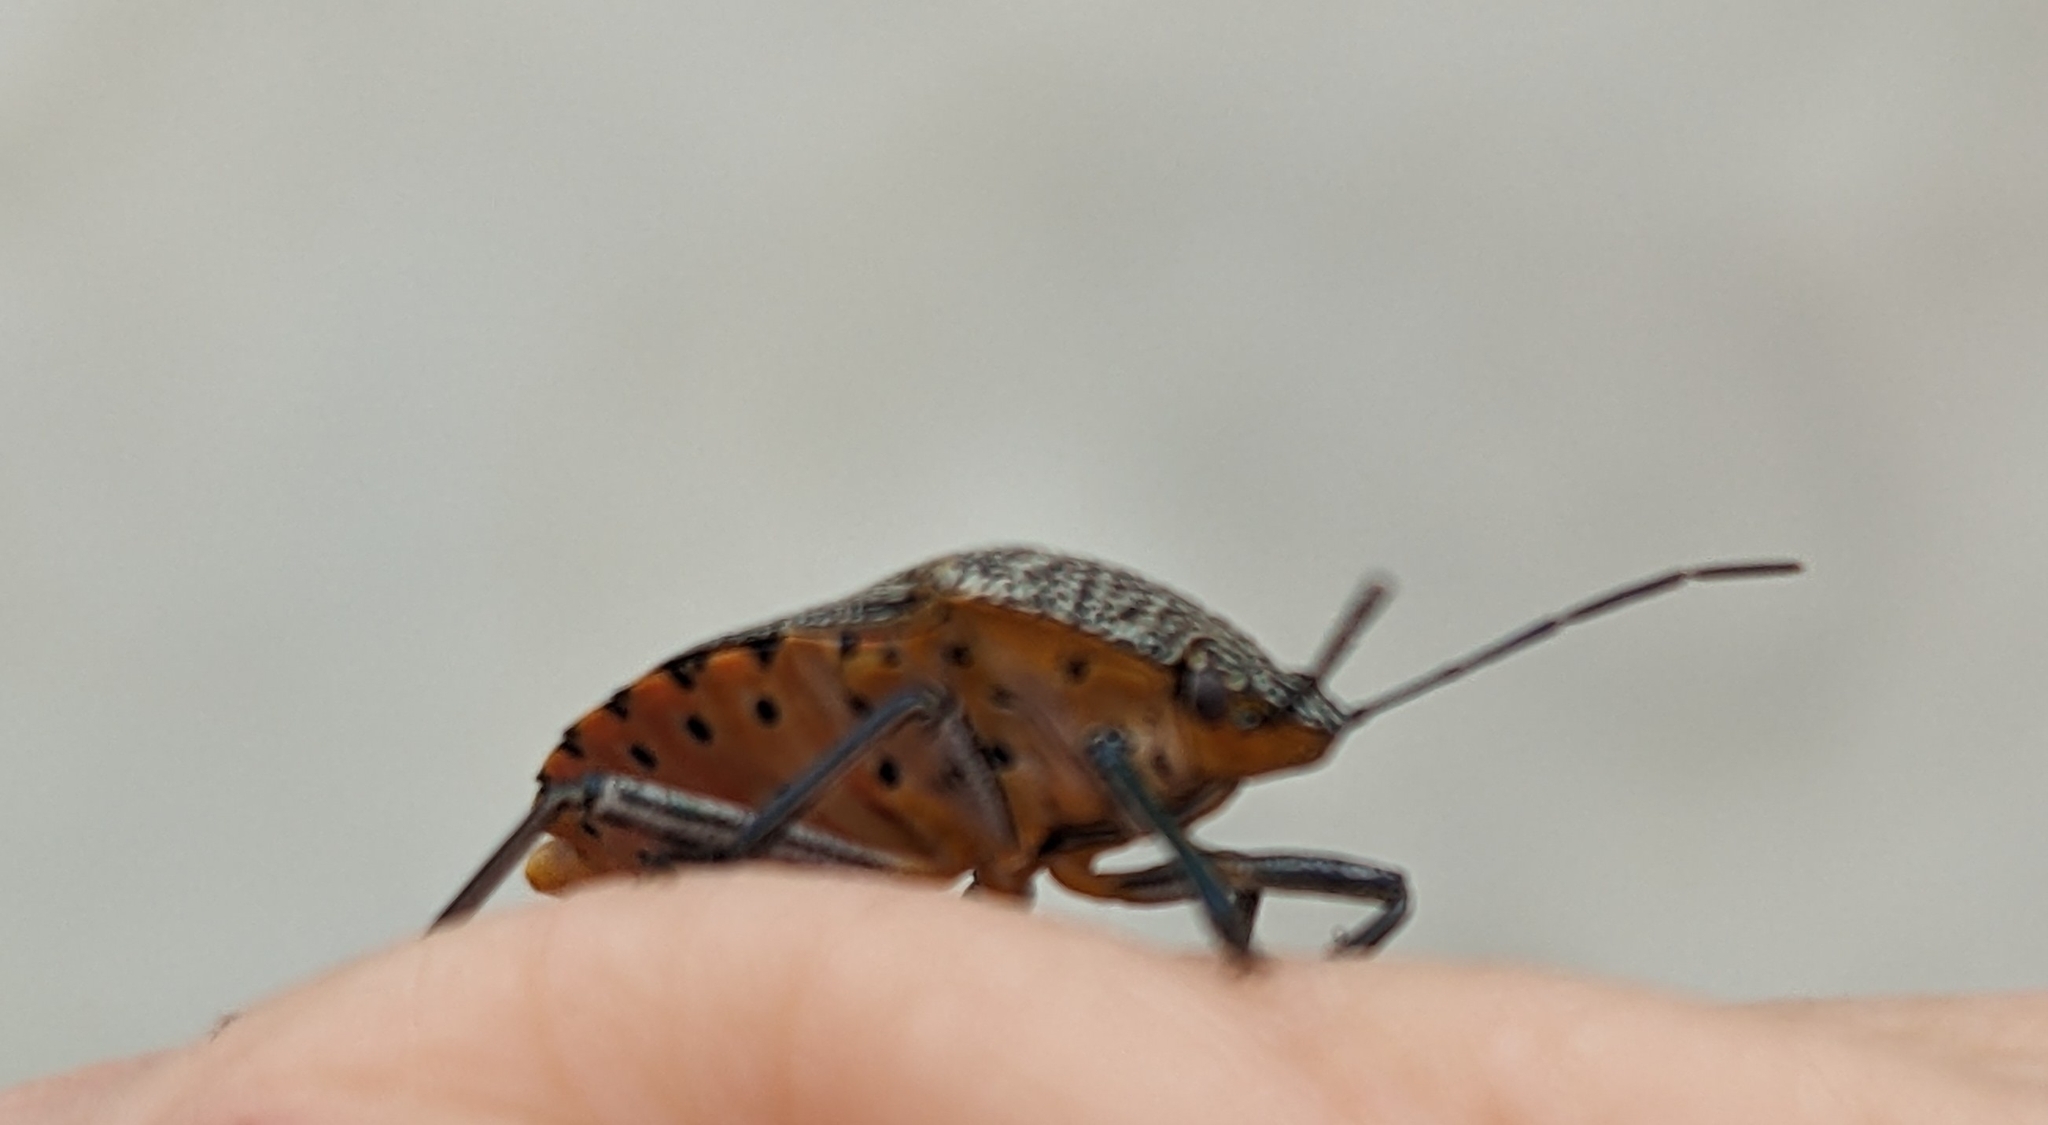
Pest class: stink_bug